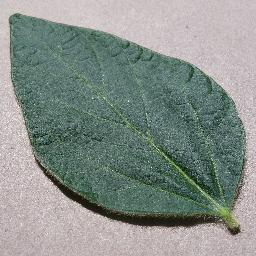
Label: Soybean___healthy